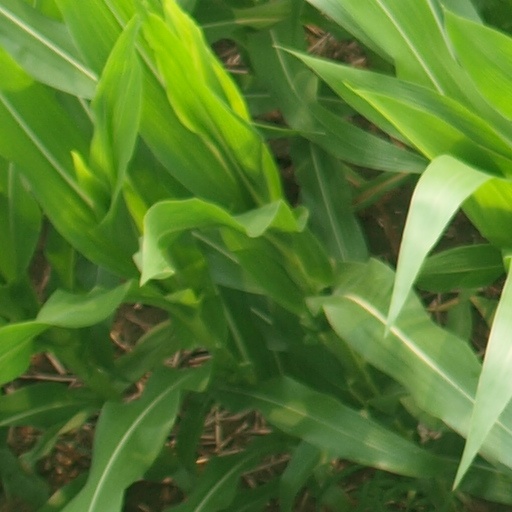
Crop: maize; corn